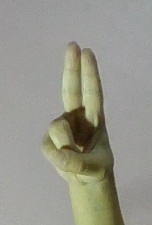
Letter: taa